Hochgrat

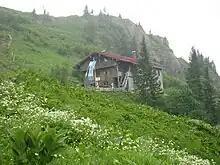
Staufner Haus of German Alpine Club Oberstaufen-Lindenberg

Hochgrat is a 1834 m high summit of the Allgäu Alps, highest mountain of the Nagelfluhkette (group of mountains consisting of conglomerate) and part of nature park Nagelfluhkette.